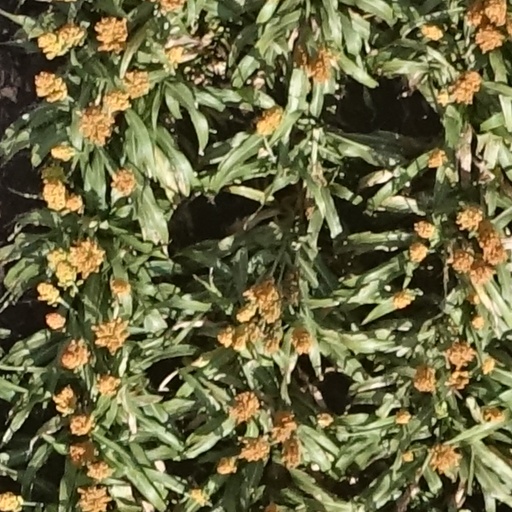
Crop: sorghum